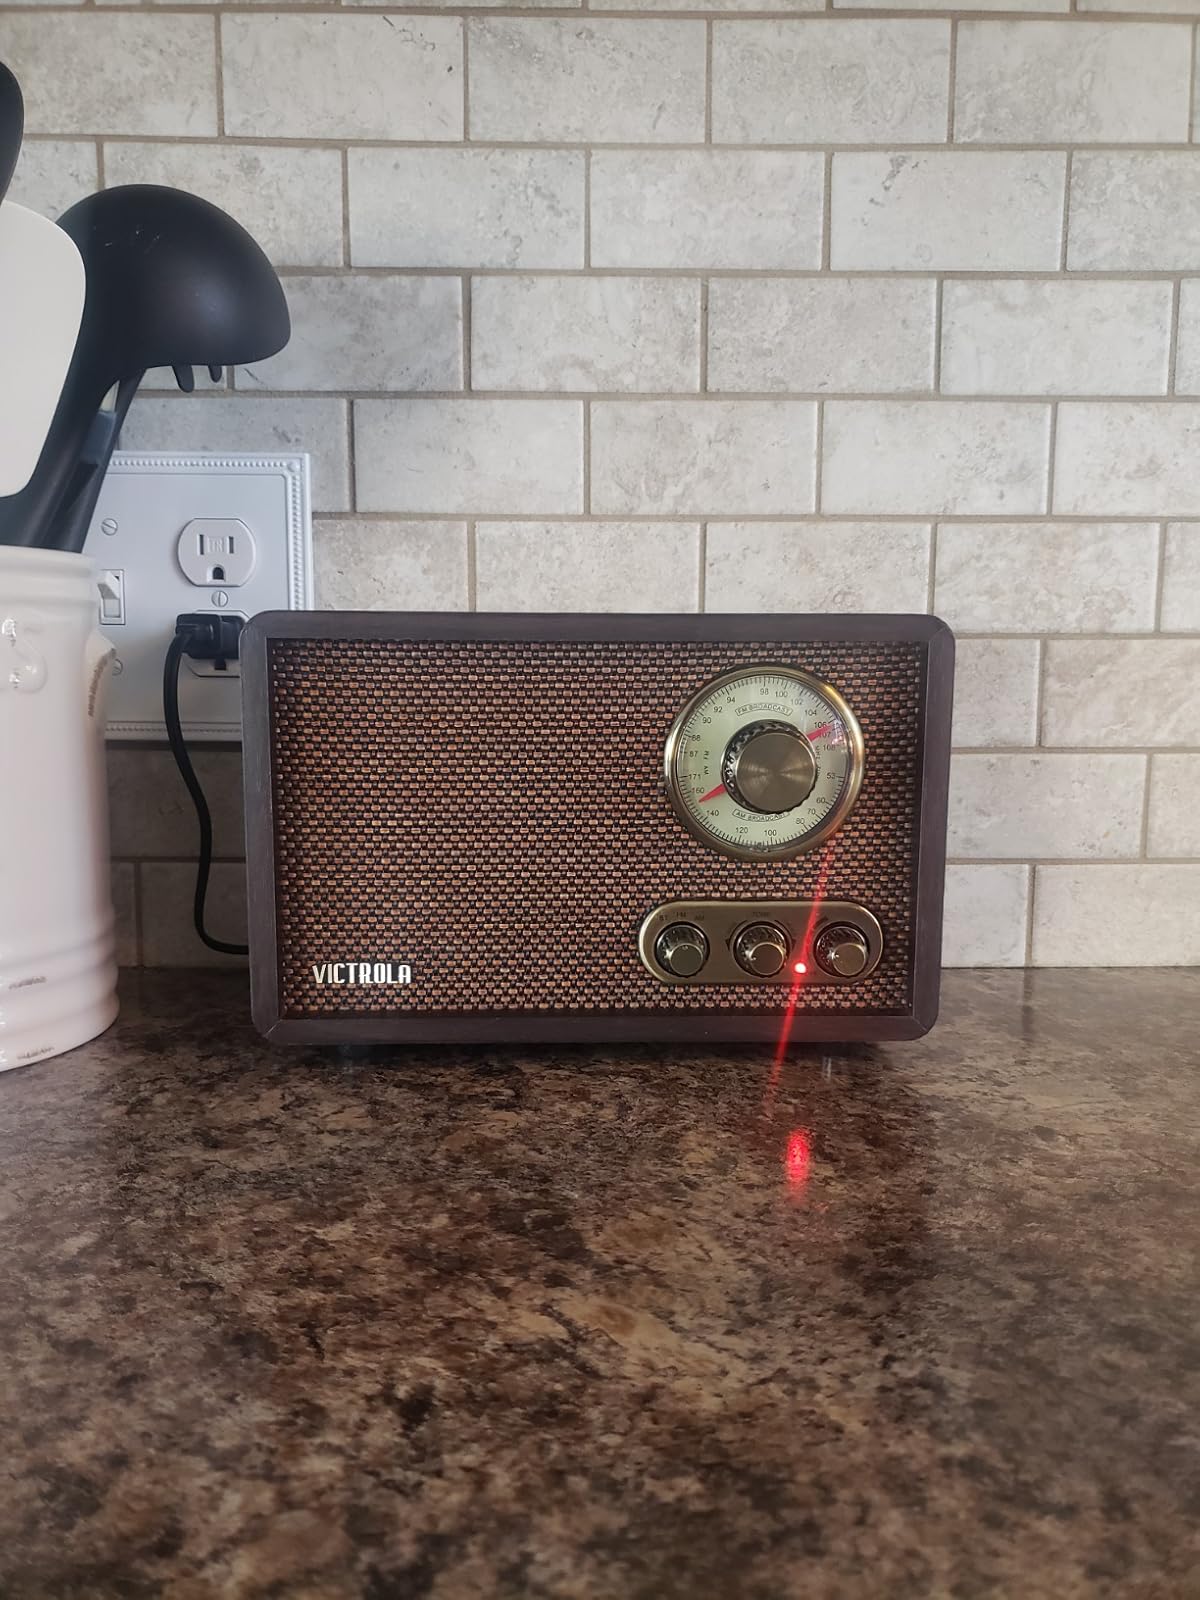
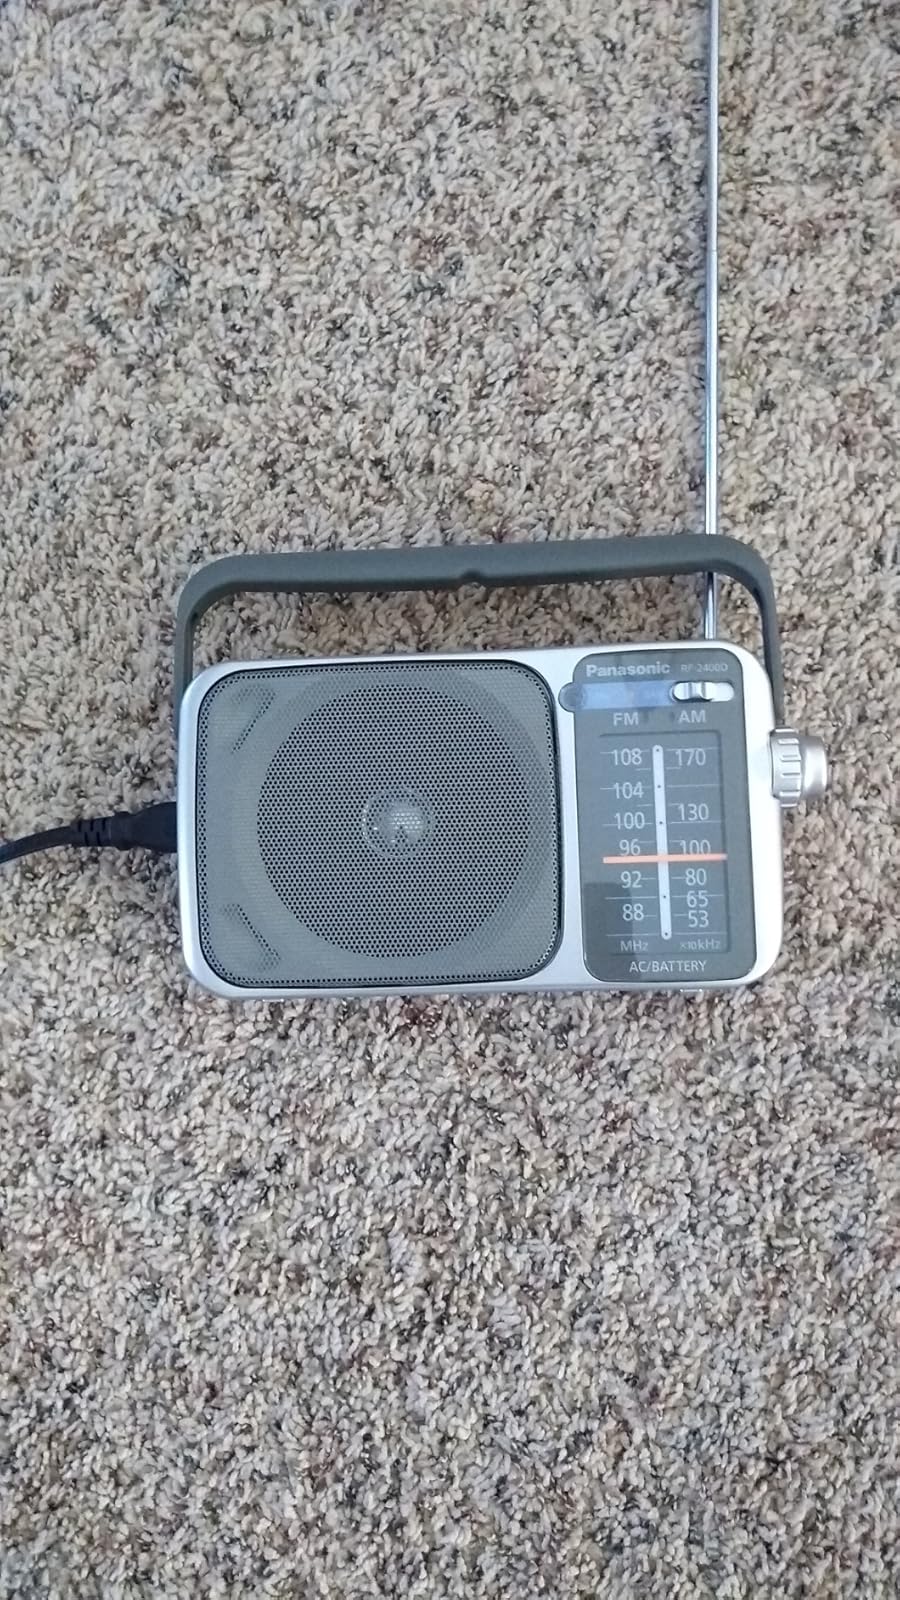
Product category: radio
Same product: no